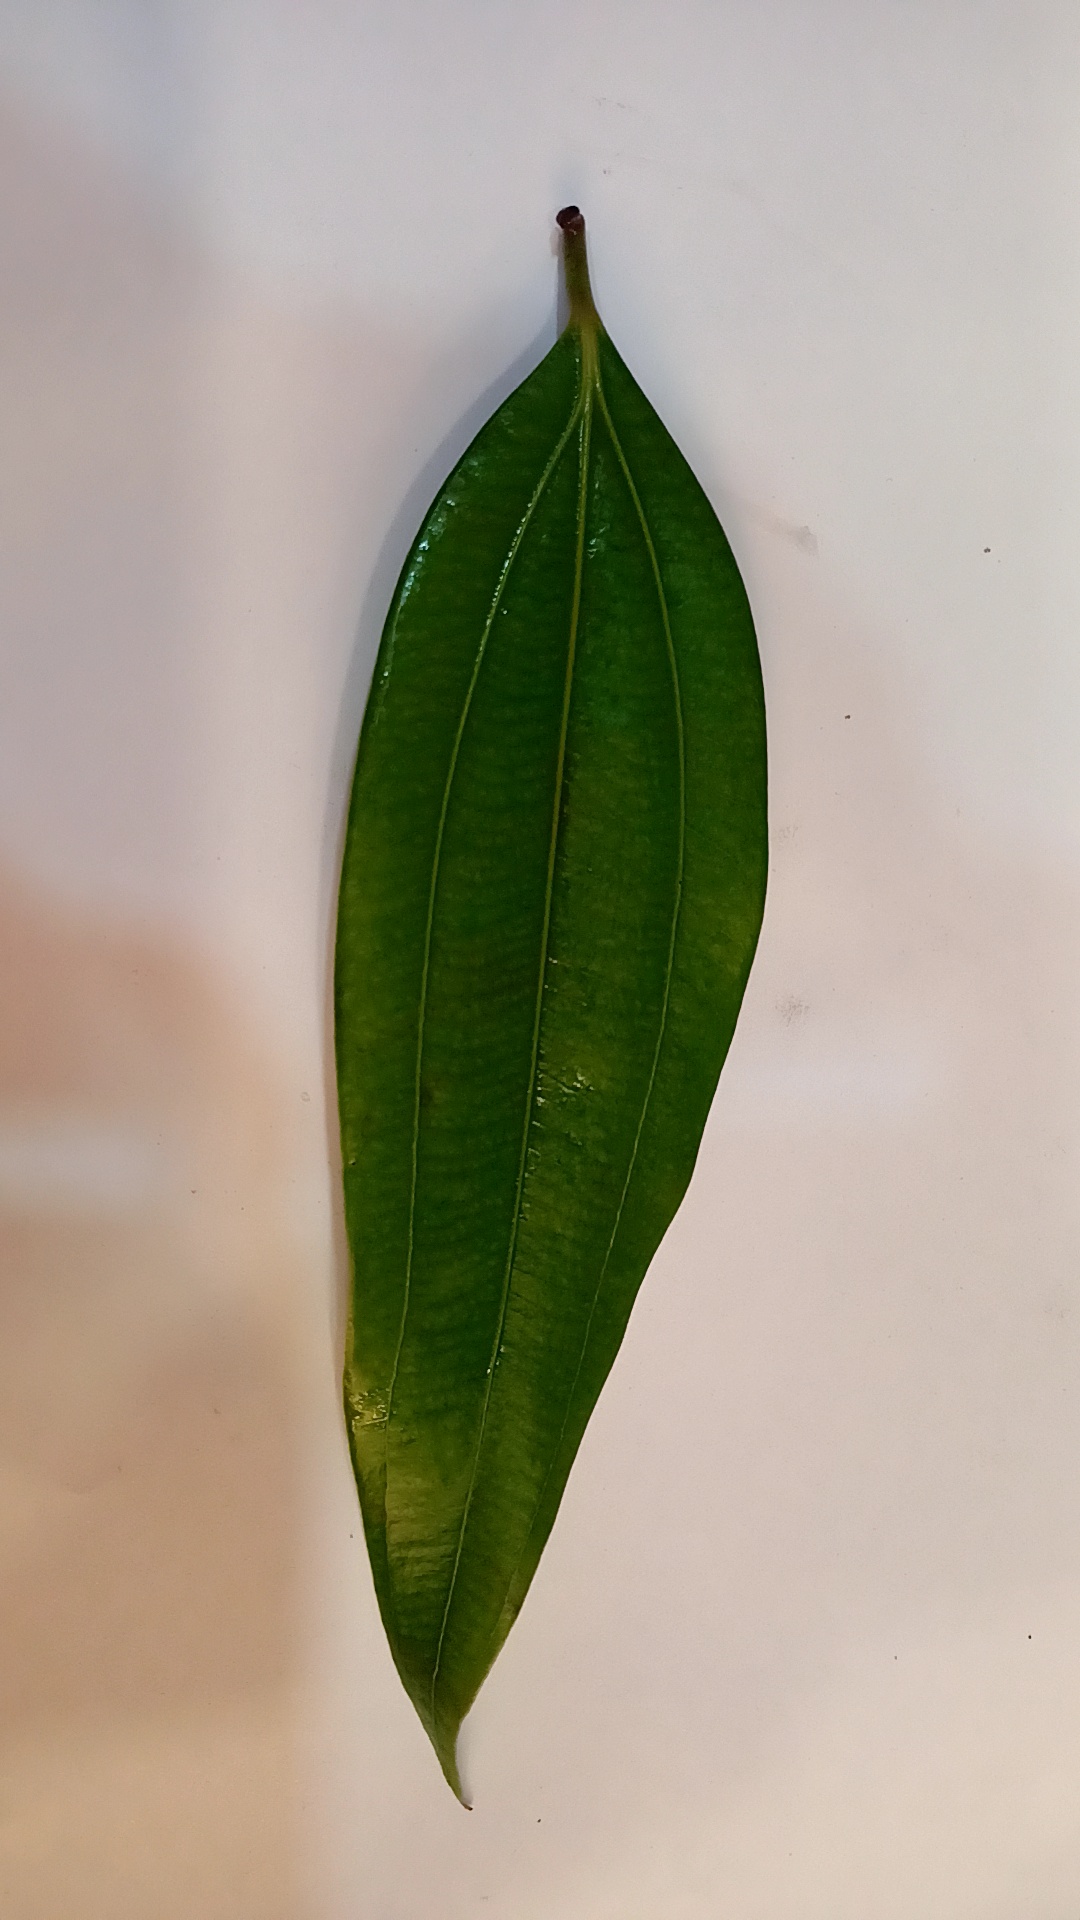
Label: Healthy